Sailing at the 1948 Summer Olympics – Swallow

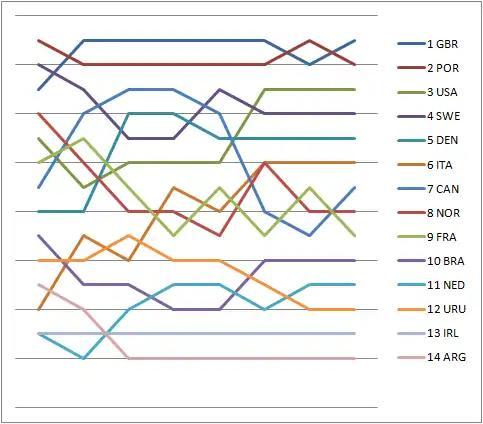
Graph showing the daily standings in the Swallow during the 1948 Summer Olympics

A total of three race area's was positioned by the Royal Navy in Torbay. Each of the classes was using the same kind of course and the same scoring system.